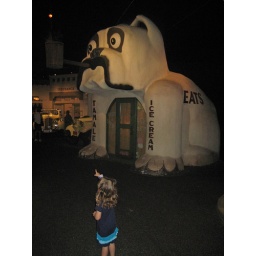
Walking around the ground floor of the Petersen.